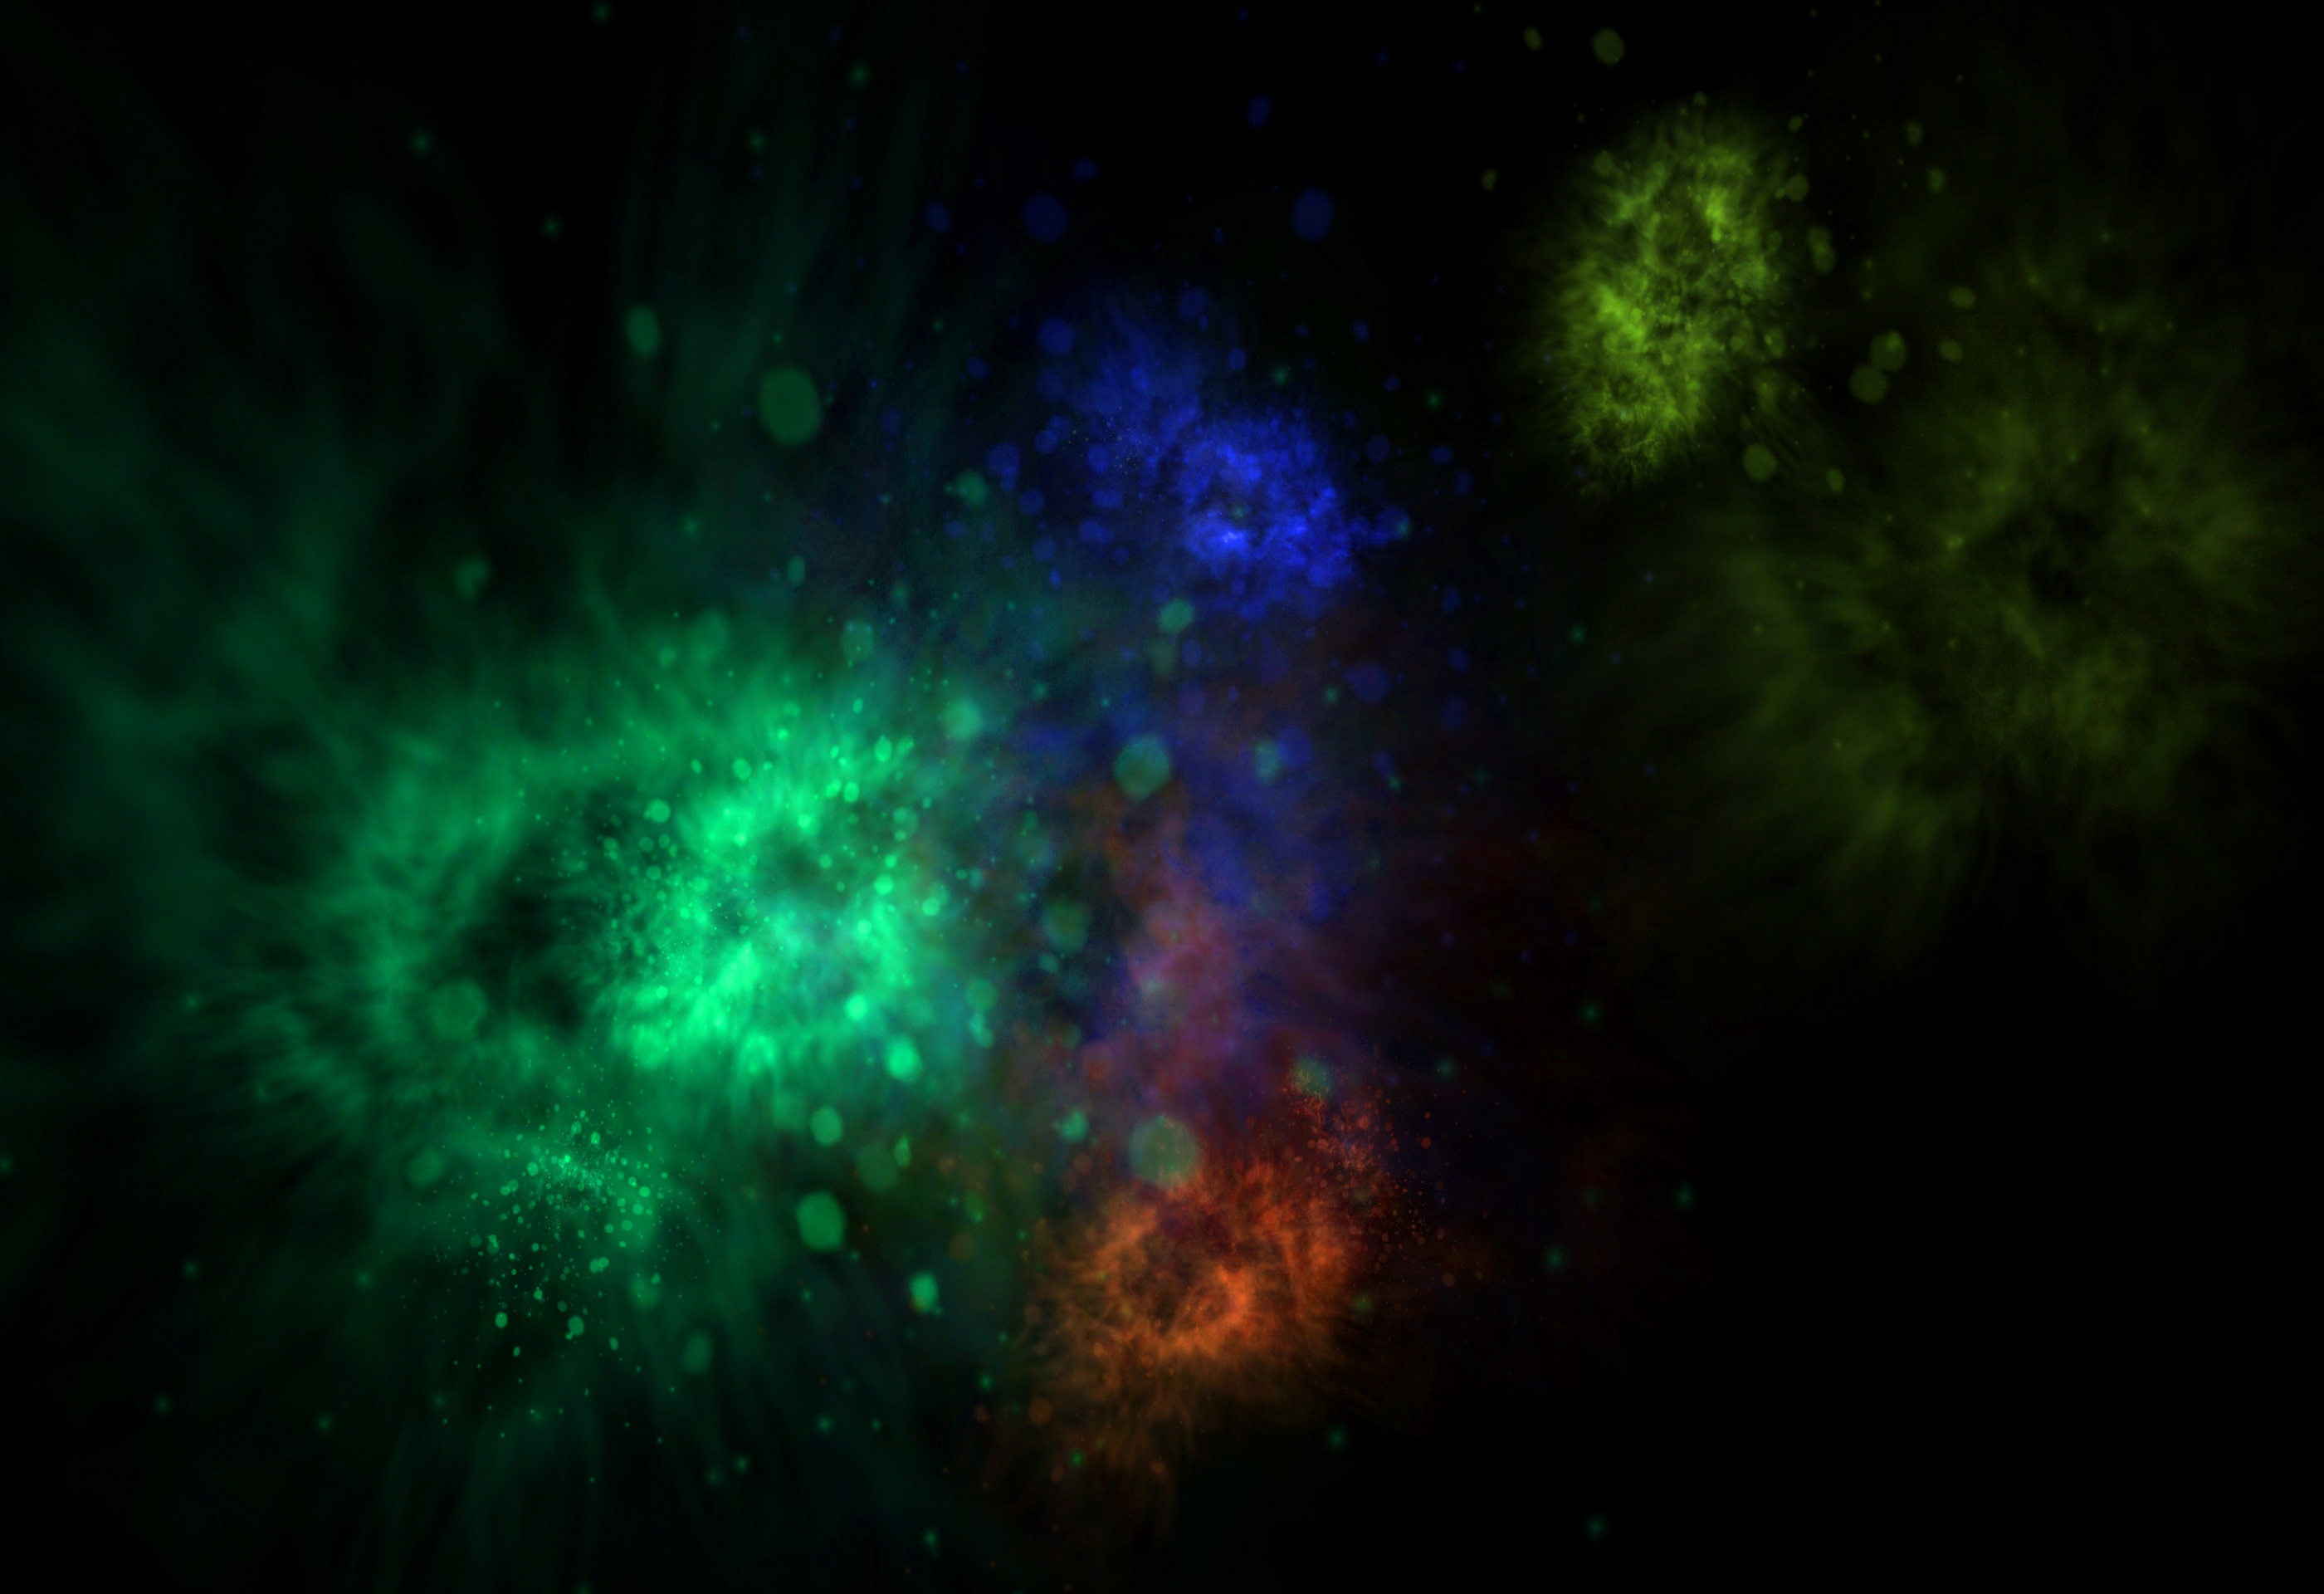
abstract, sunlight, milky way, atmosphere, color, space, galaxy, colorful, nebula, outer space, universe, fantasy, screenshot, astronomical object, computer wallpaper